J. Storrs Hall

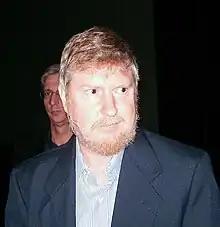
Storrs Hall in 2007

John Storrs "Josh" Hall is involved in the field of molecular nanotechnology. He founded the sci.nanotech Usenet newsgroup and moderated it for ten years, and served as the founding chief scientist of Nanorex Inc. for two years. He has written several papers on nanotechnology and developed several ideas such as the utility fog, the space pier, a weather control system called The Weather Machine and a novel flying car.